Ulaanbaatar

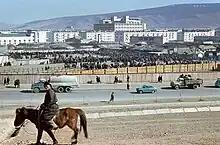
Outdoor market near Gandan Hill in 1972; State Department Store in the background

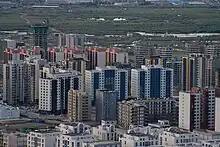
New high-rise construction in Yaarmag area

During the socialist period, especially following the Second World War, most of the old ger districts were replaced by Soviet-style blocks of flats, often financed by the Soviet Union. Urban planning began in the 1950s, and much of the city core today is a result of construction between 1960 and 1985.